Keyboard shortcut

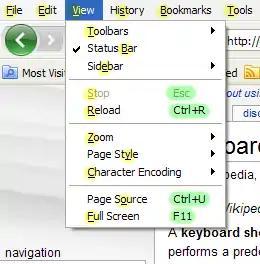
Firefox 3.0 menu with shortcuts, highlighted with green and mnemonics highlighted with yellow

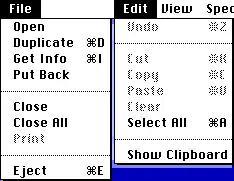
Composite of two Macintosh Finder menus with keyboard shortcuts specified in the right column

In computing, a keyboard shortcut (also hotkey/hot key or key binding) is a software-based assignment of an action to one or more keys on a computer keyboard. Most operating systems and applications come with a default set of keyboard shortcuts, some of which may be modified by the user in the settings.